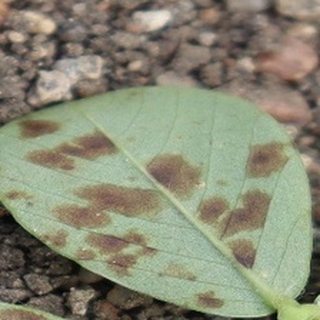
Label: groundnut_rust